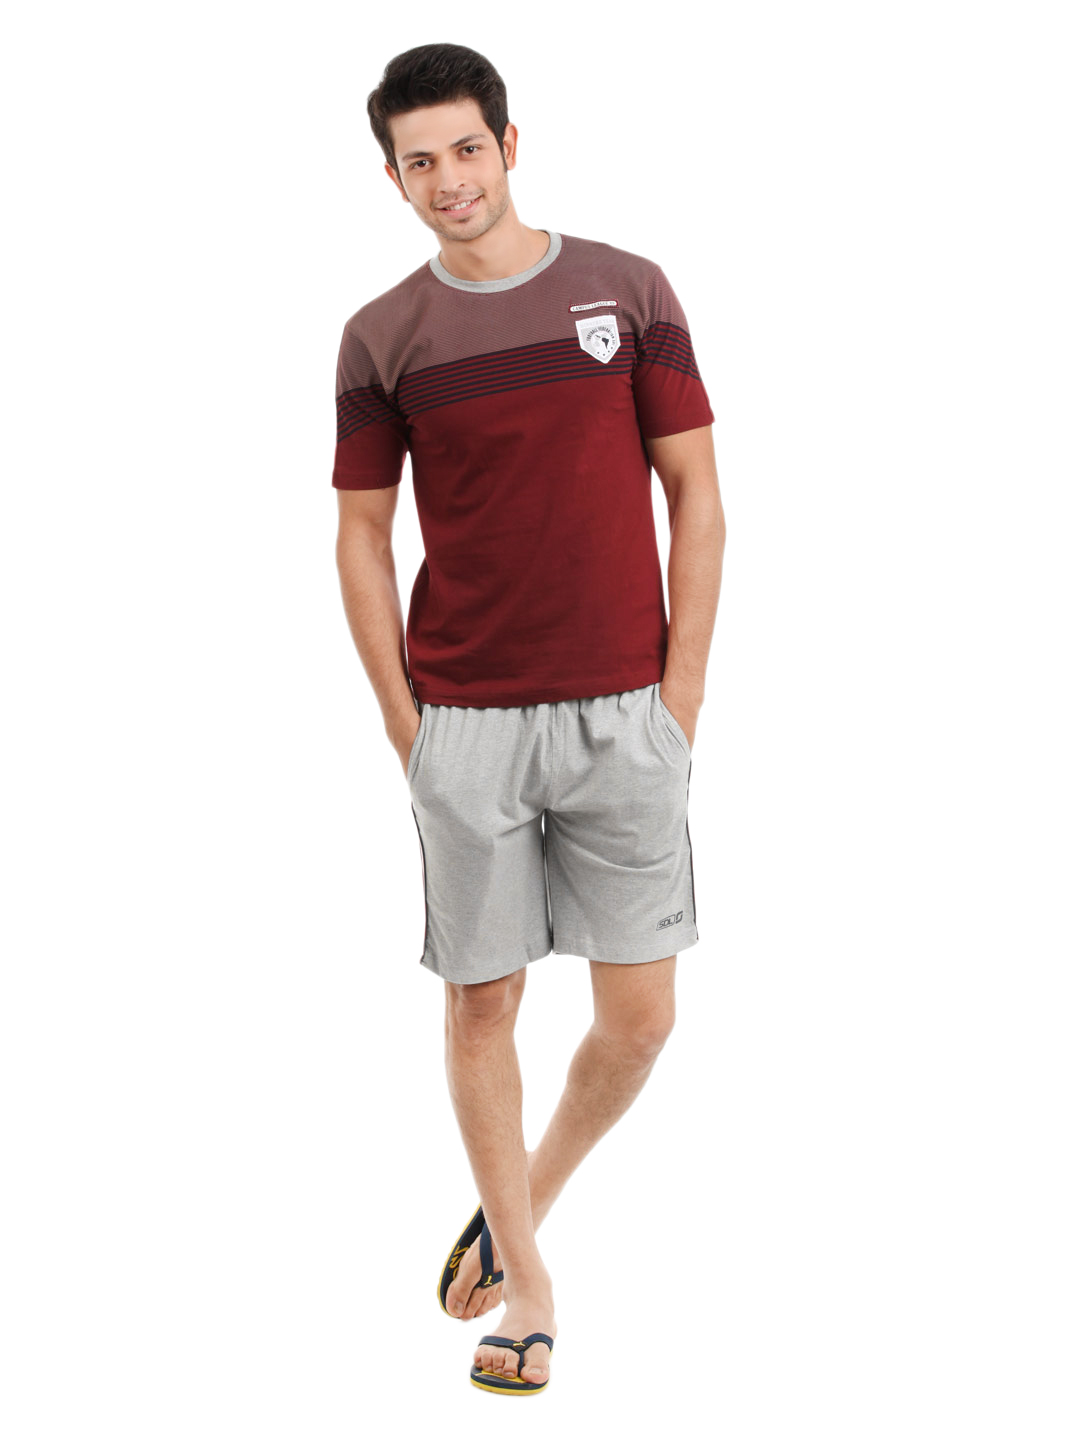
SDL by Sweet Dreams Men Maroon Pyjama Set
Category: Apparel / Loungewear and Nightwear / Night suits
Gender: Men
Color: Maroon
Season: Summer 2016
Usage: Casual